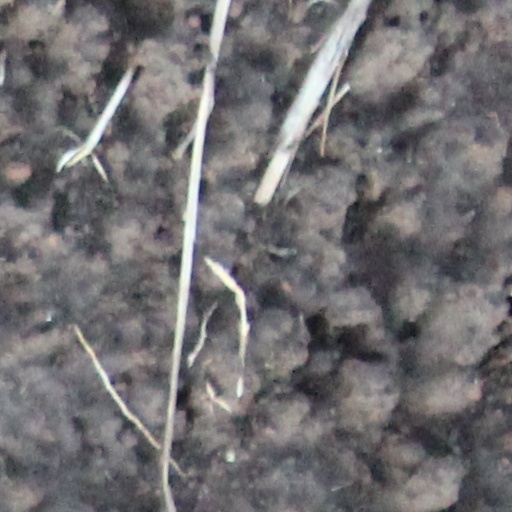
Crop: wheat